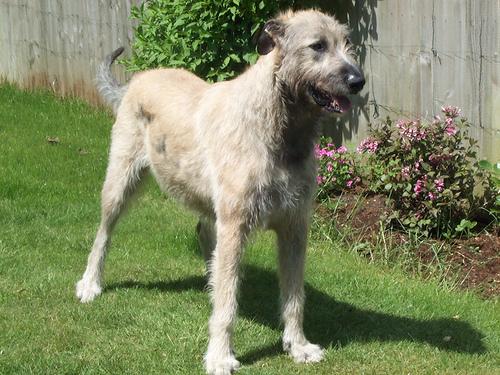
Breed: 224-n000039-Irish_wolfhound